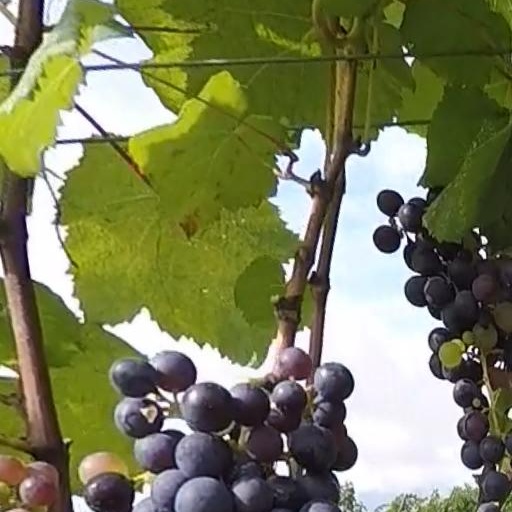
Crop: grape